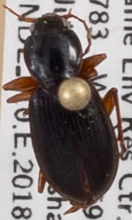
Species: Synuchus impunctatus
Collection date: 2018-07-25
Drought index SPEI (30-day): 0.458
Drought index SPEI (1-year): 0.866
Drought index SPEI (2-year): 2.09